A17 road (England)

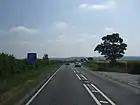
Approaching Leadenham from the west with the Lincoln Cliff in the distance

The western end begins in Winthorpe, Nottinghamshire, on the eastern side of the Newark bypass, where it meets the A46 at a roundabout, with access to the A1. This section passes over the former RAF Winthorpe (now Newark Air Museum, and there is a roundabout for Newlink Business Park. It meets the former route from Coddington at the Coddington Moor roundabout. It crosses the River Witham as part of the dual-carriageway Beckingham Bypass which was built in 1972 at a cost of £600,000.